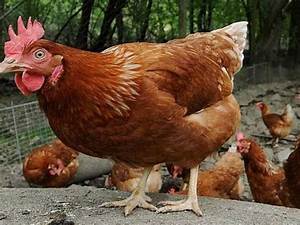
Label: chicken